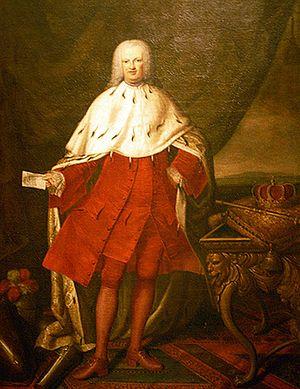
Giovanni Giacomo Grimaldi, né en 1705 à Gênes et mort en 1777 à Padoue, est un homme politique italien, 164ᵉ doge de Gênes du 22 juin 1756 au 22 juin 1758.